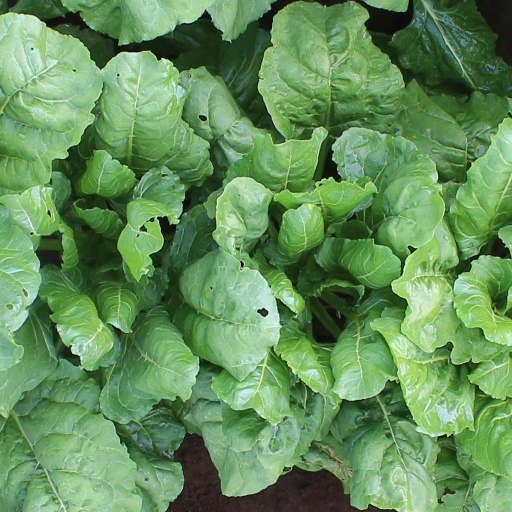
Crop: sugar beet